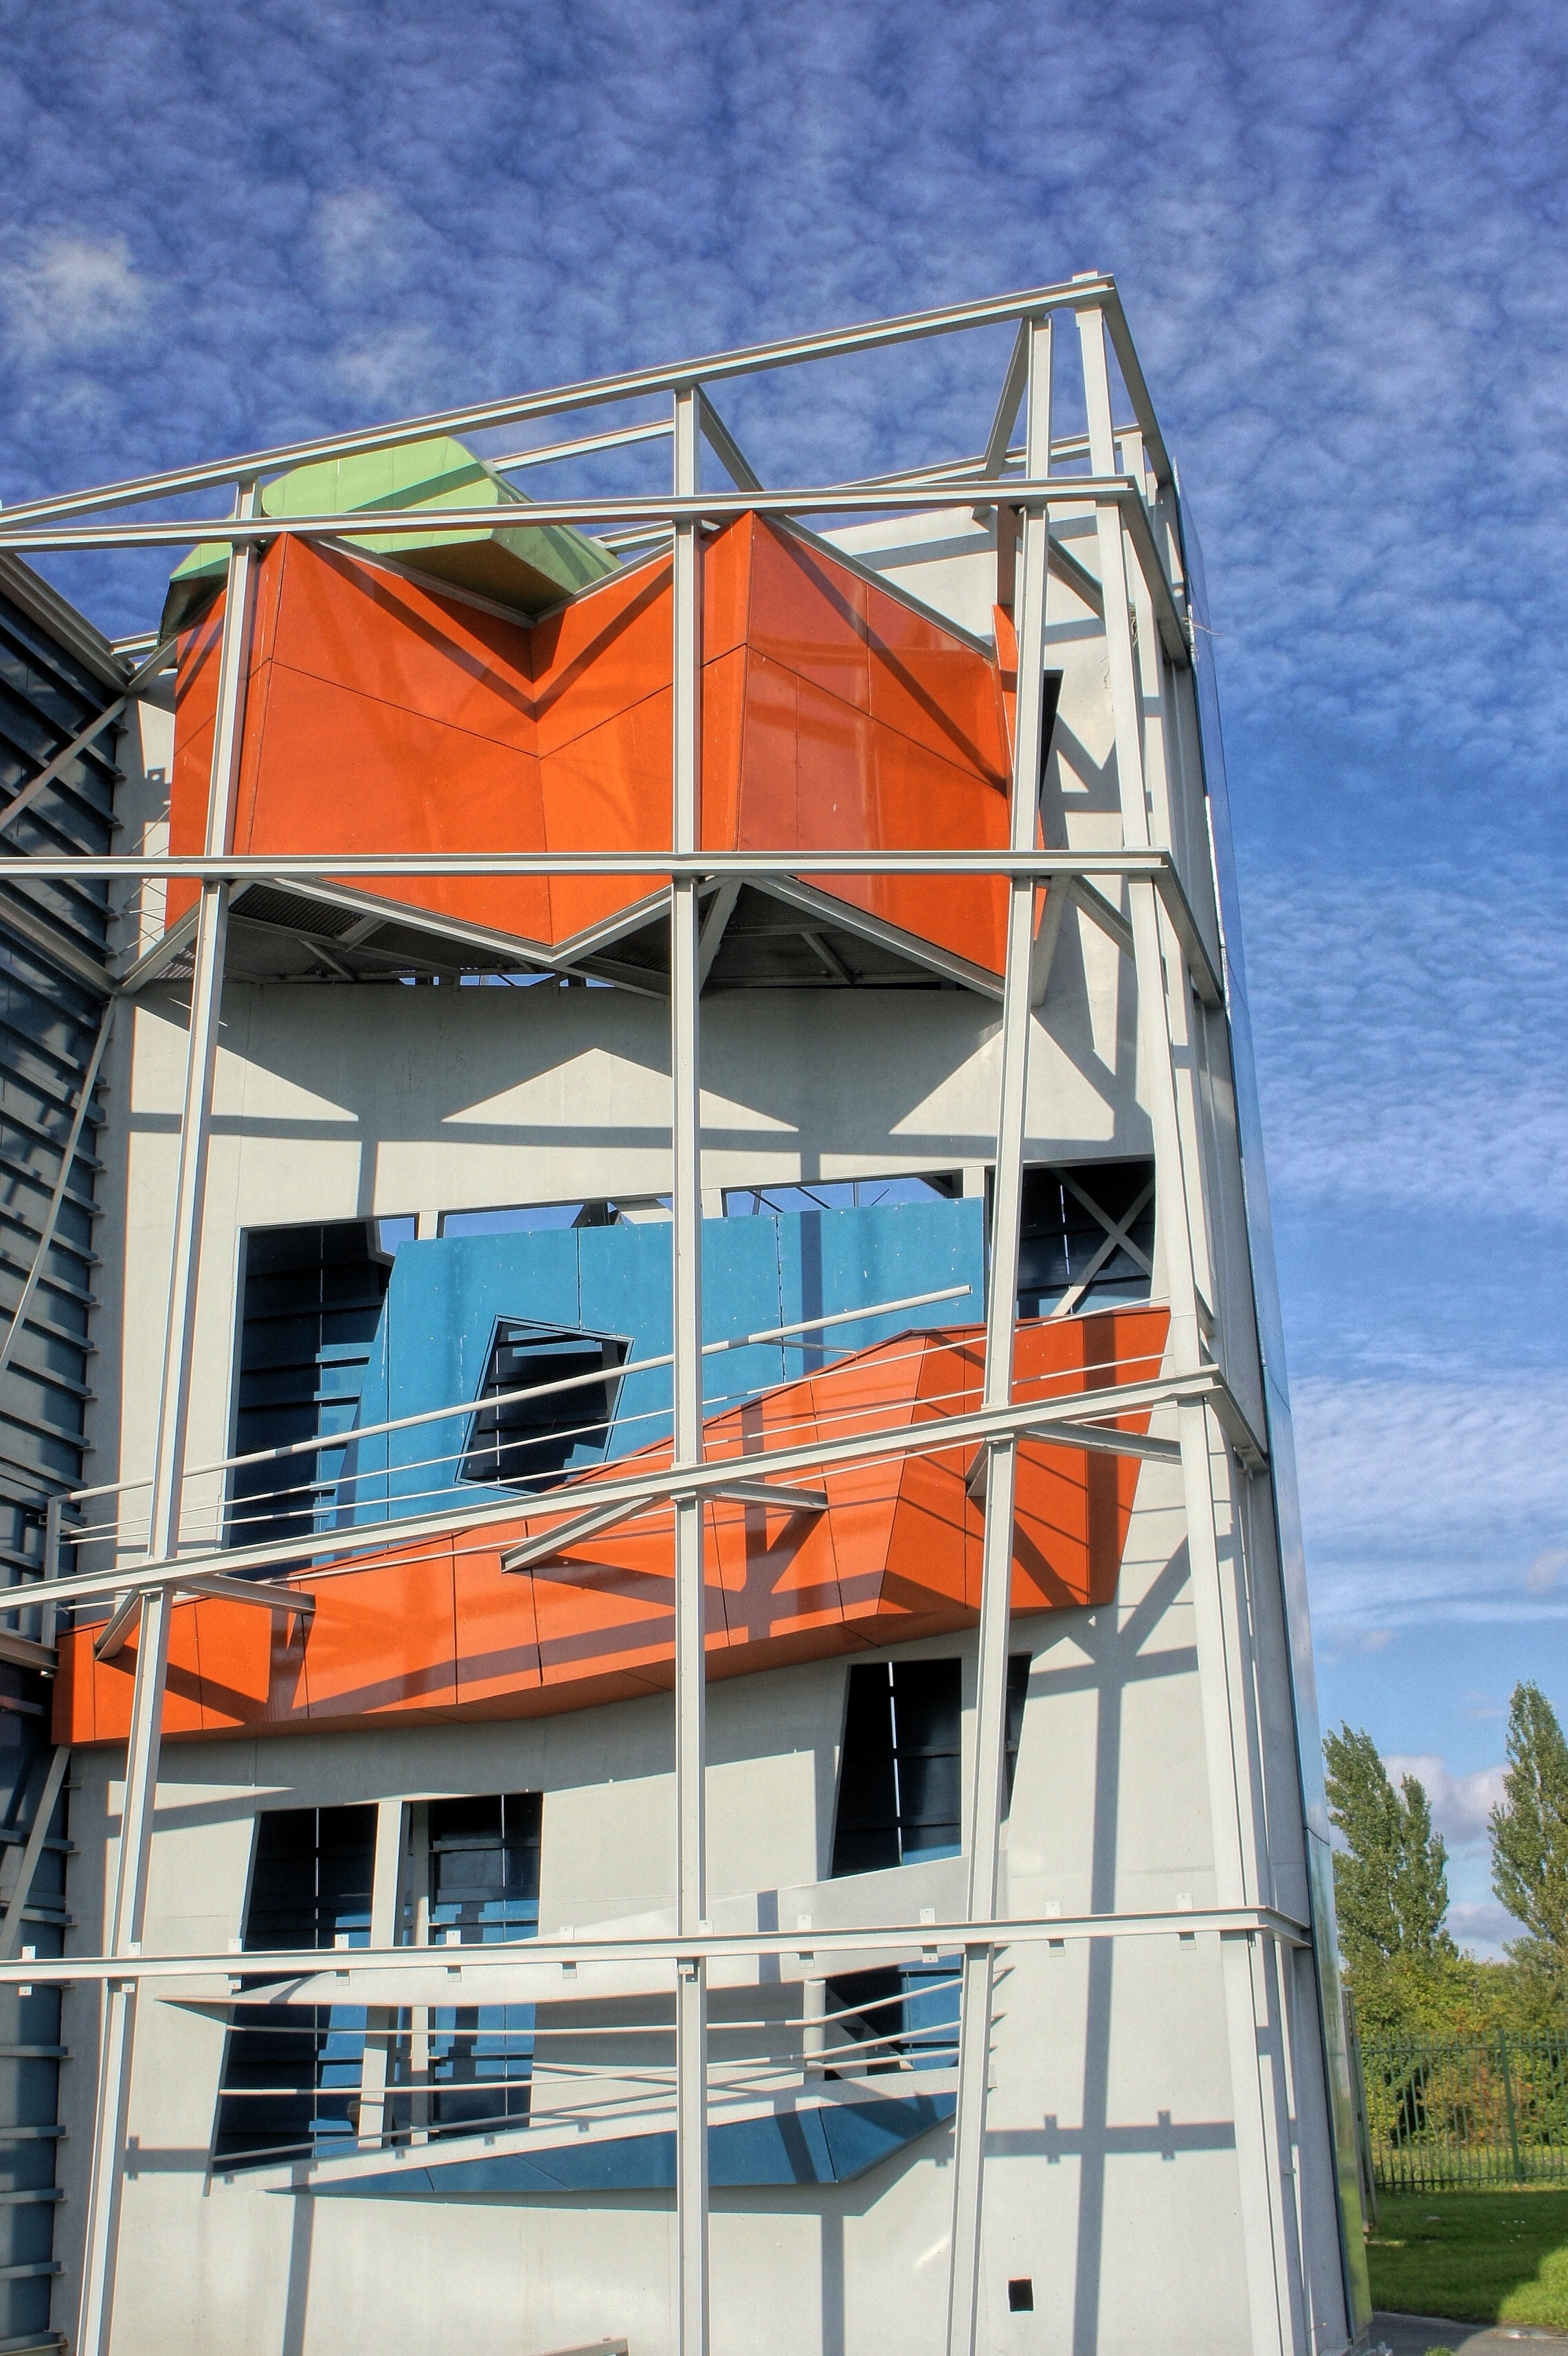
architecture, window, building, construction, tower, mast, facade, contrast, blue, tower block, netherlands, scaffolding, residential area, appingedam